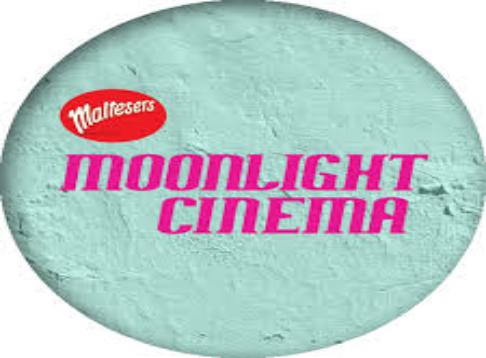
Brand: Maltesers
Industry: Food